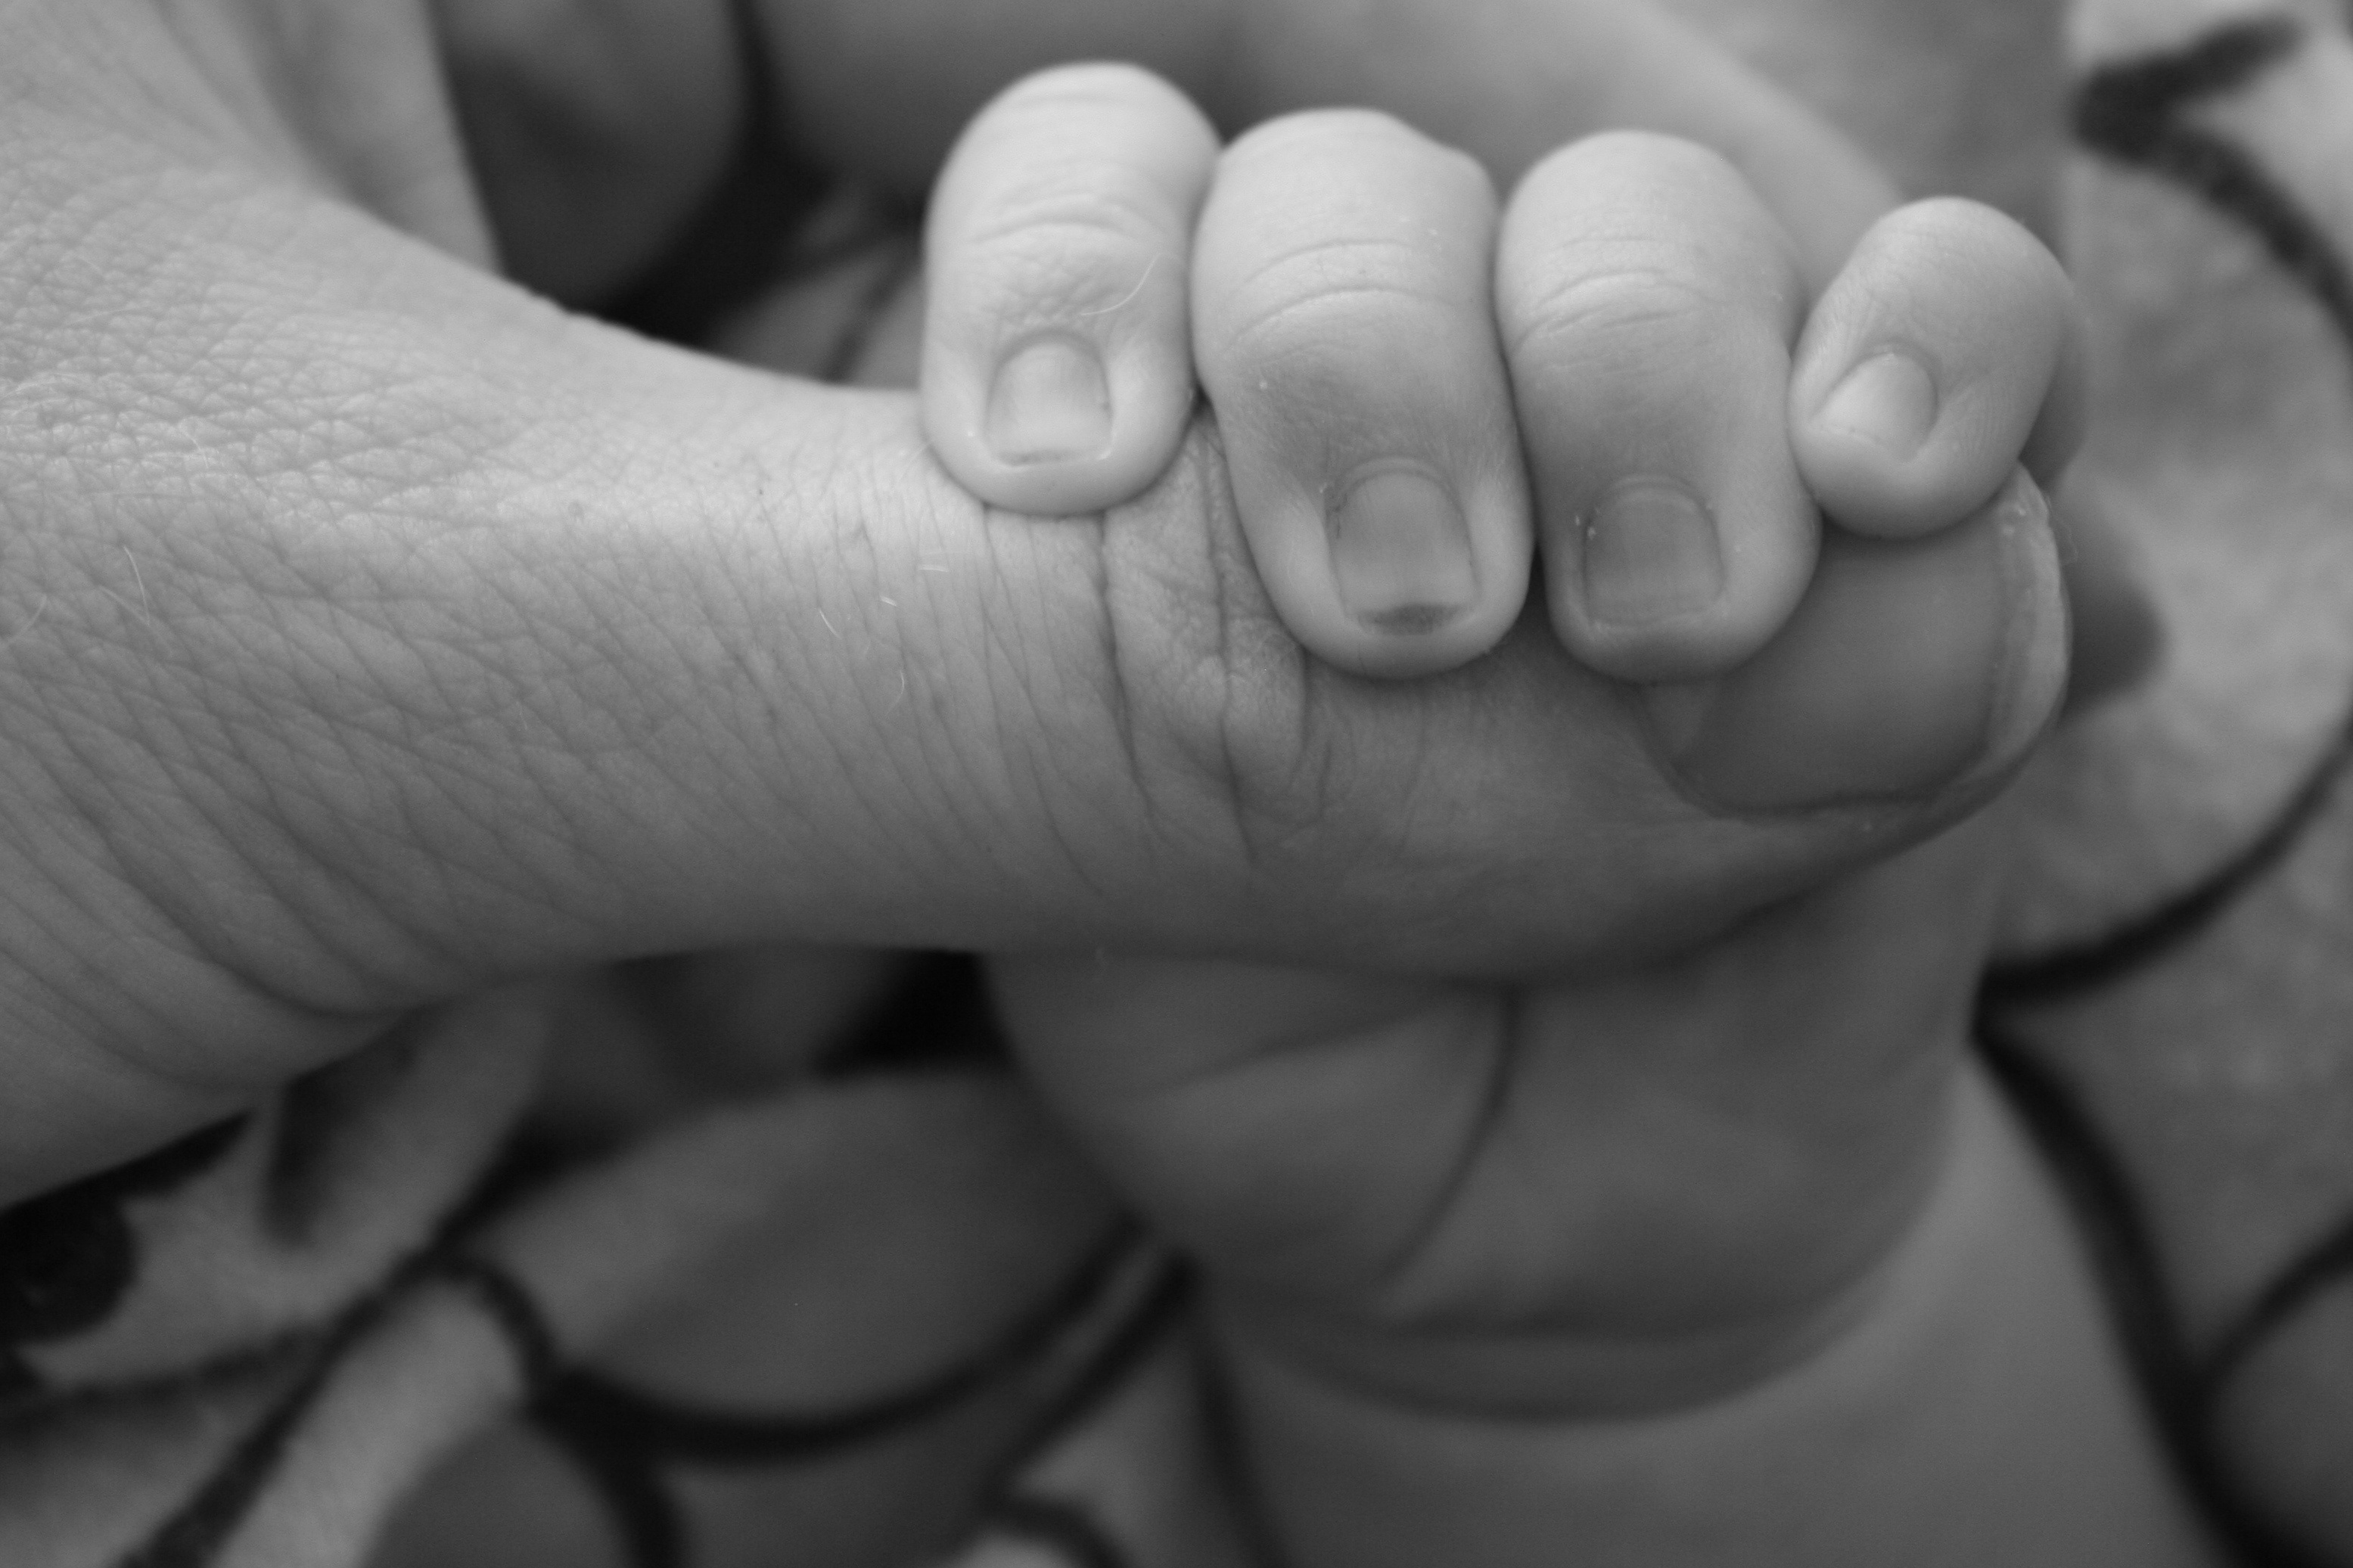
hand, person, black and white, white, photography, cute, leg, love, finger, small, child, care, black, monochrome, arm, hold, holding, baby, childhood, life, parent, mom, holding hands, mouth, close up, human body, family, mother, hands, infant, newborn, eye, tiny, little, skin, new, organ, hand in hand, emotion, mother and baby, parents and children, interaction, newborn baby, sense, hands holding, mother baby, hand holding, monochrome photography, caring hands